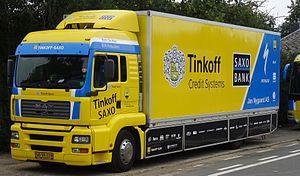
Reportage photographique réalisé le mercredi 30 juillet à l'occasion de l'arrivée de la cinquième et dernière étape du Tour de Wallonie 2014 à Alleur (Ans), Belgique.
La saison 2014 de l'équipe cycliste Tinkoff-Saxo est la quatorzième saison de l'équipe au plus haut niveau du cyclisme professionnel et la deuxième avec le sponsor Tinkoff Bank, arrivé durant la saison 2012. L'autre sponsor principal, Saxo Bank, est présent depuis six ans. Le milliardaire russe Oleg Tinkov ayant racheté la licence de l'équipe à Bjarne Riis durant l'hiver, l'appellation de l'équipe est désormais Tinkoff-Saxo et celle-ci passe après les Tour Down Under sous licence russe.